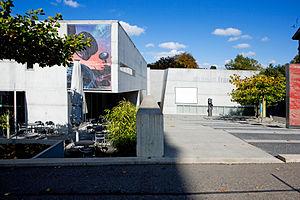
Berthoud (Suisse), Musée Franz Gertsch